Melanthiaceae

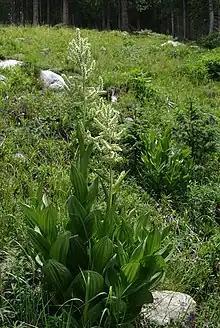
Birth defects in sheep grazing on "Veratrum californicum" provided key insights into developmental biology in the 20th century.

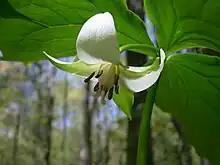
Trilliums (here "Trillium cernuum") are fairly common woodland spring ephemerals in temperate North America and Asia.

, the World Checklist of Selected Plant Families accepted 17 genera in the family. They have been divided into five tribes. It has a total of c. 173 known species. Generic assignments within the tribe Melanthieae in particular have been changed radically as a result of molecular phylogenetic studies in the 21st century. Some taxonomists have combined the three genera of Heloniadae into one genus ("Helonias").